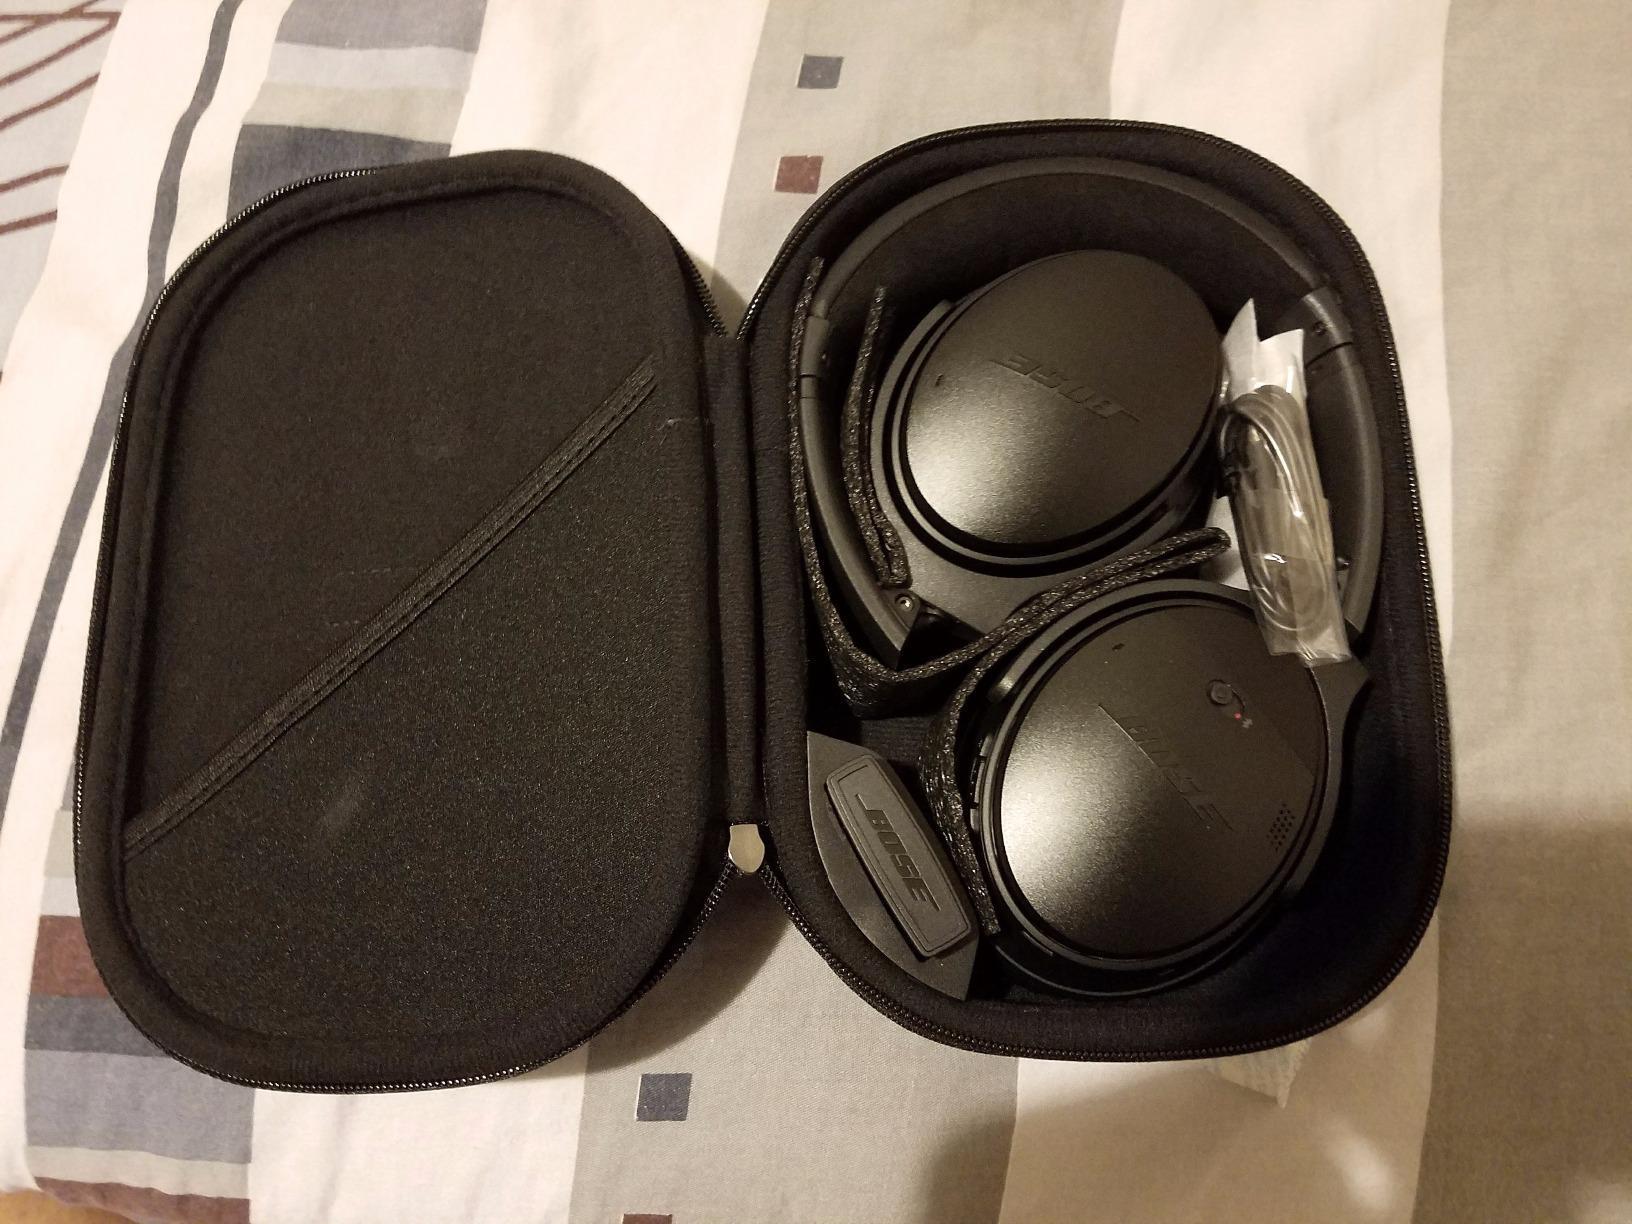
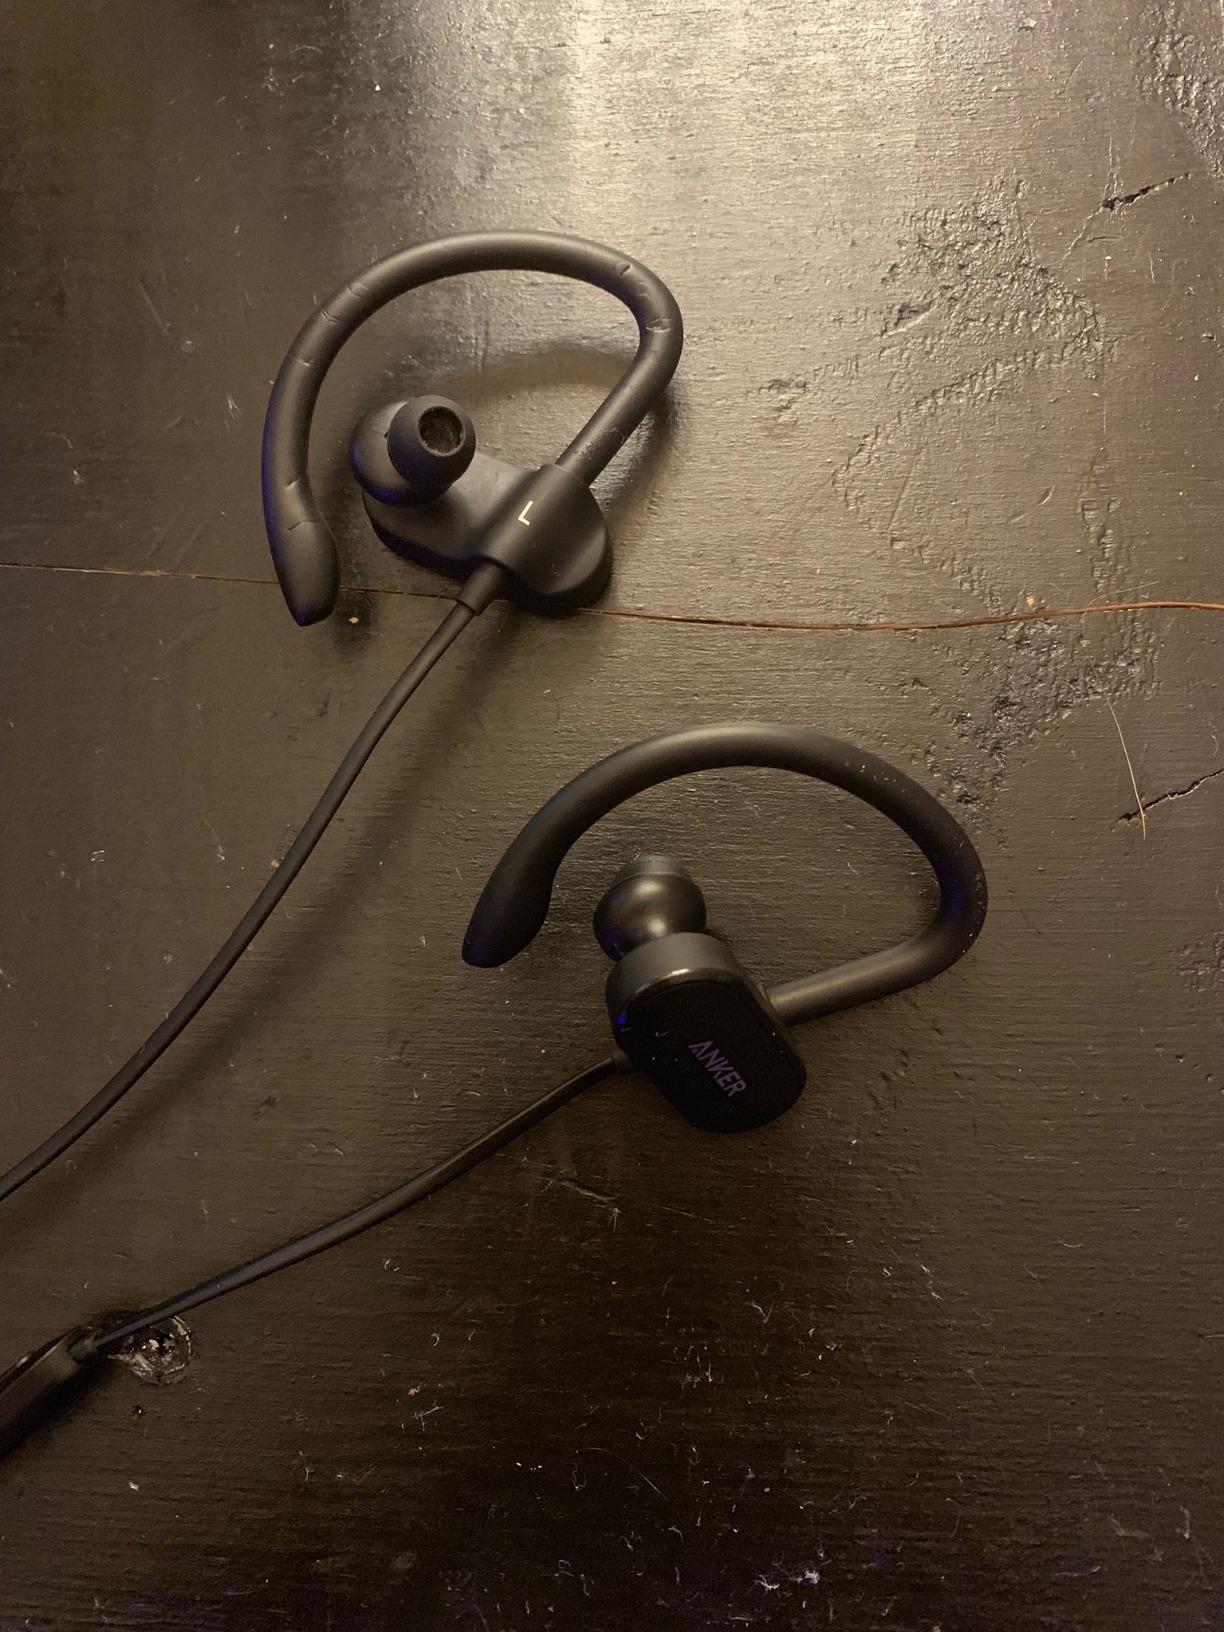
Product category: headphones
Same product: no